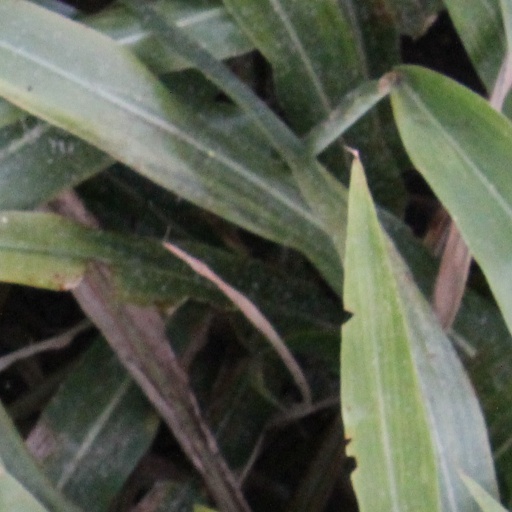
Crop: sorghum